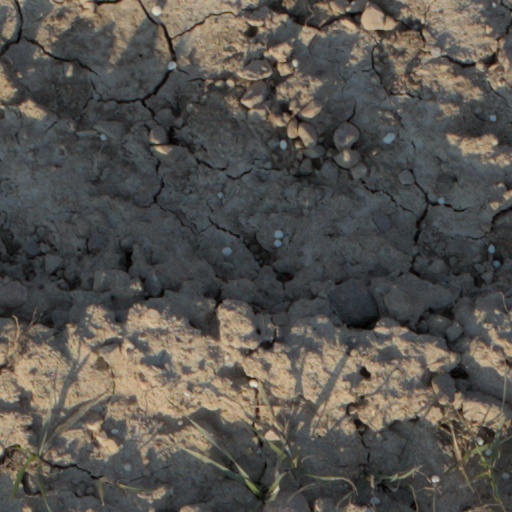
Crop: wheat